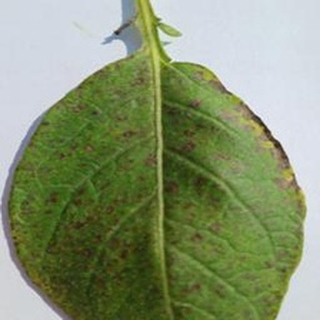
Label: potato_early_blight